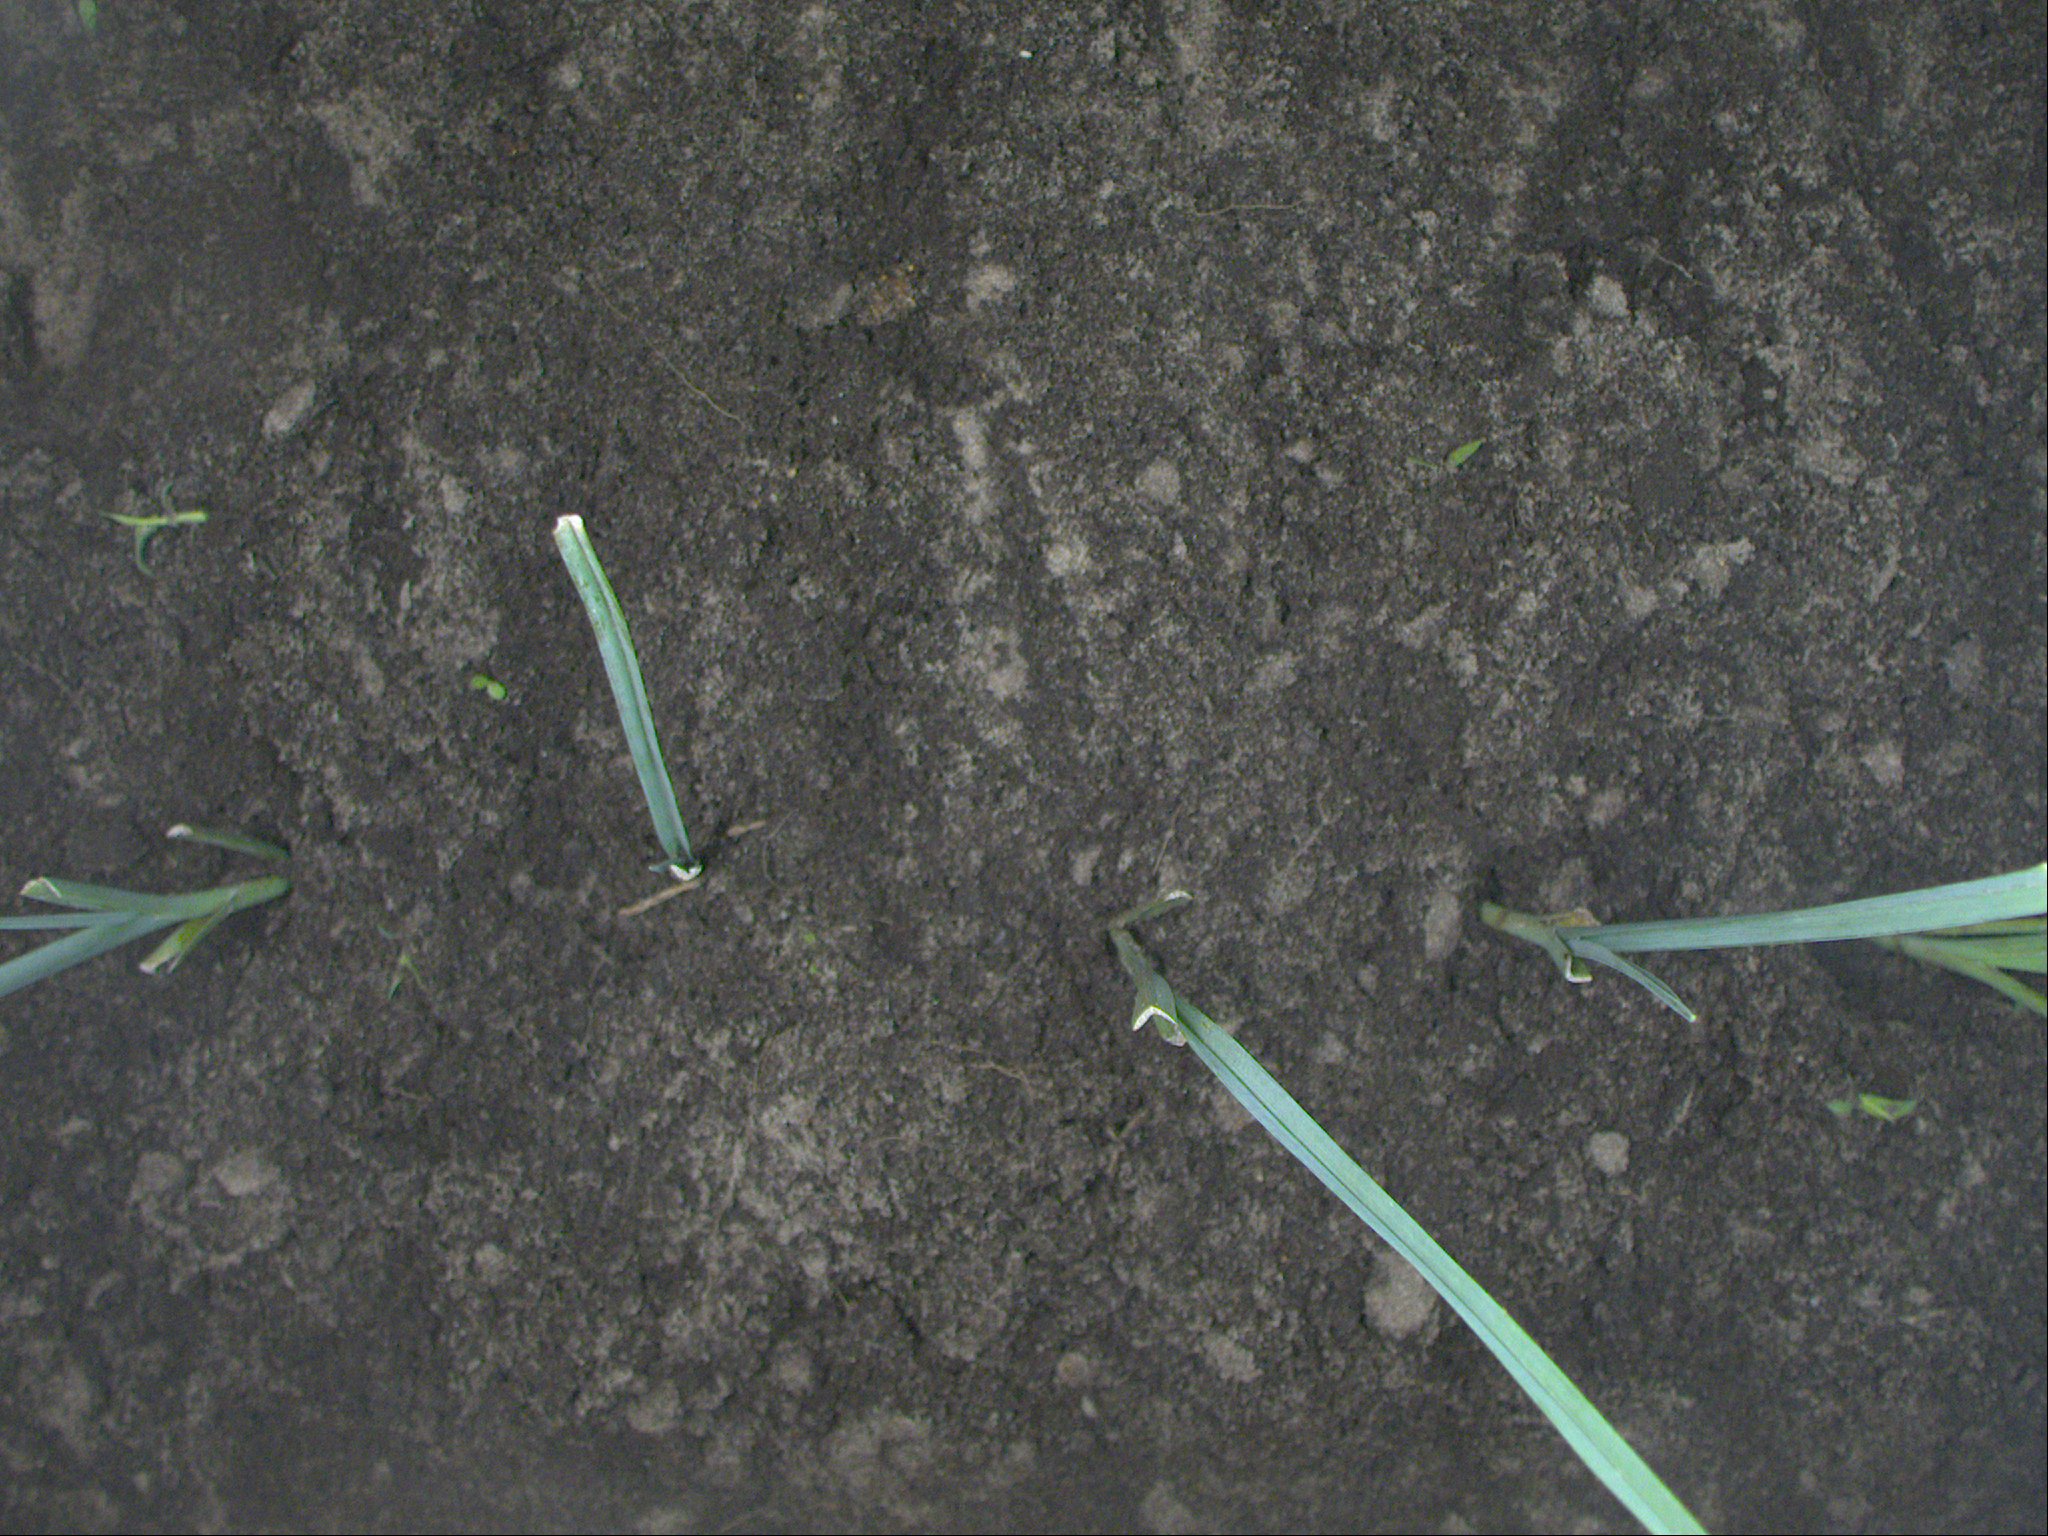
Crop: leek
Objects: leek, leek, leek, leek, leek, stem_leek, stem_leek, stem_leek, stem_leek, stem_leek